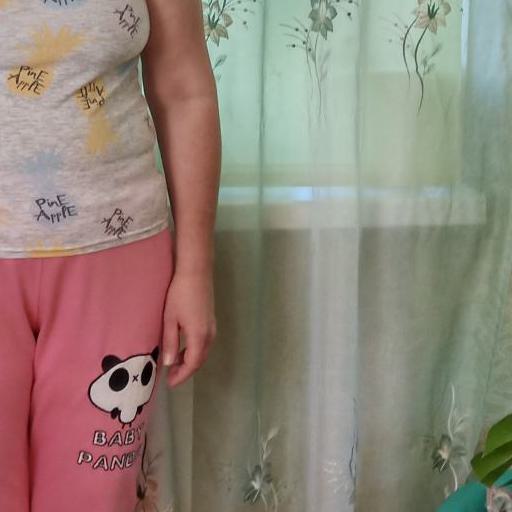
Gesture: no_gesture